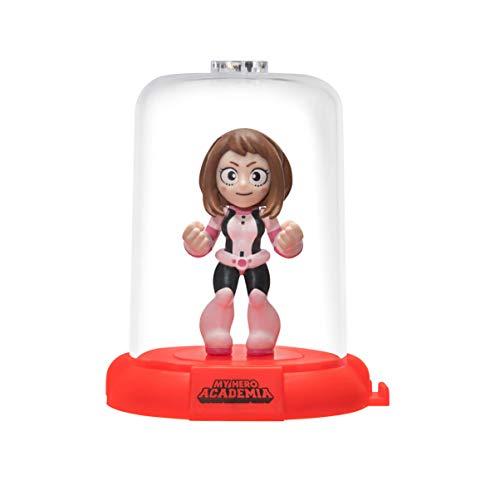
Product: Domez My Hero Academia 4-Piece Bundle
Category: Toys & Games | Toy Figures & Playsets | Action Figures
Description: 3.1” Domez feature character-authentic details and dynamic styling that collectors crave.
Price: $19.99
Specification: ProductDimensions:2x2x3inches|ItemWeight:6.2ounces|ShippingWeight:6.2ounces(Viewshippingratesandpolicies)|ASIN:B07Y91KCN8|Itemmodelnumber:DMZ0579|Manufacturerrecommendedage:8yearsandup